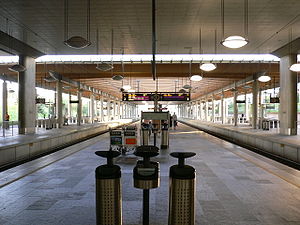
Gardermoen Station (Oslo Lufthavn)
Gardermoen Station er en jernbanestation i Ullensaker Kommune i Norge, lige under Oslo lufthavn, Gardermoen. Stationen ligger på Gardermoen, 51,85 km fra Oslo Centralstation og blev åbnet i 1998. Det har tre typer tog: Flytoget, Vy regionaltog og Vy lokaltog.